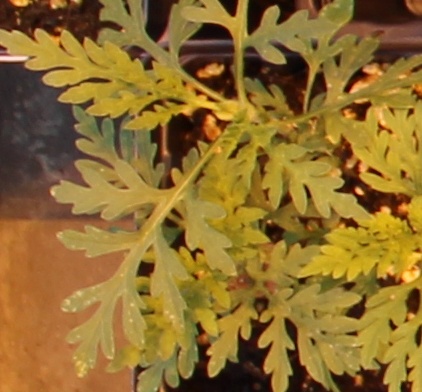
Label: Ragweed